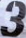
Number: 3